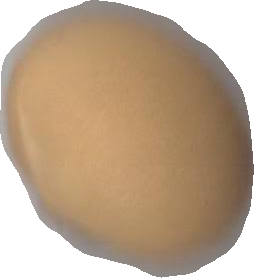
Variety: Grobogan